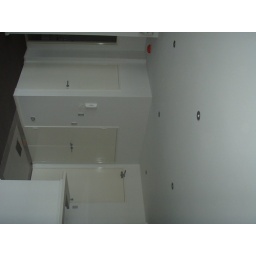
looking at front door from corner near balcony